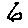
Label: 6